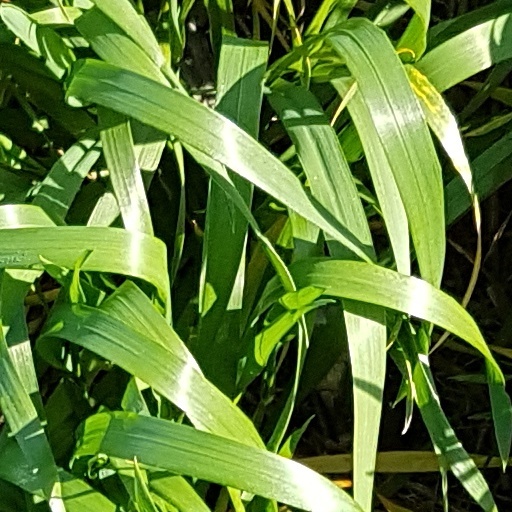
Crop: wheat